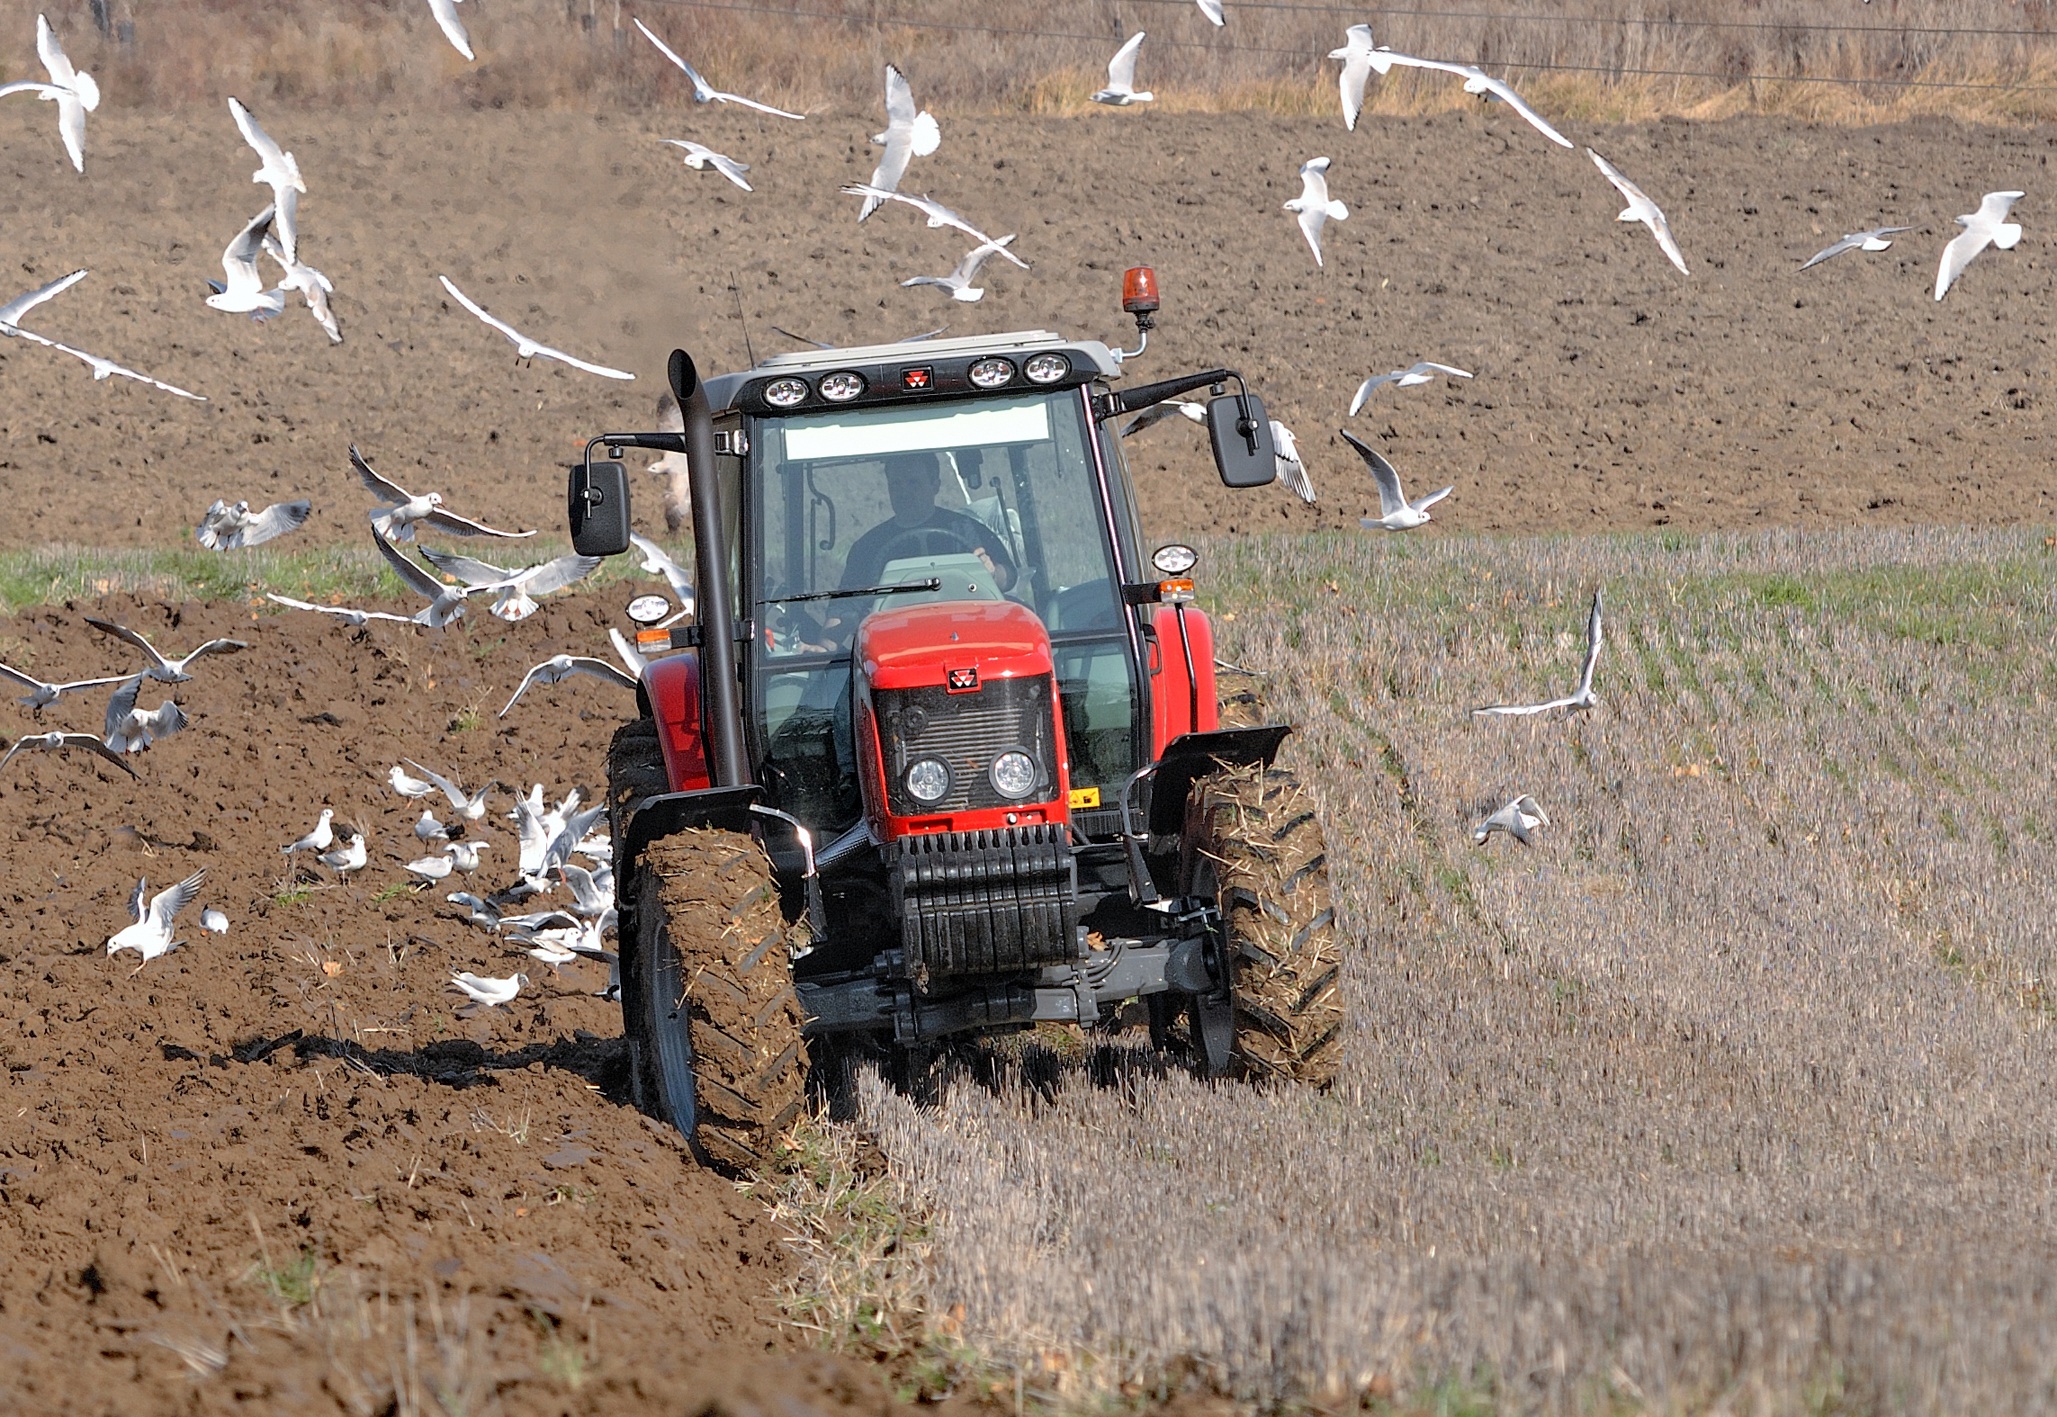
work, landscape, sky, car, hay, tractor, field, harvest, vehicle, mud, soil, blue, agriculture, material, seagulls, racing, plough, labour, agricultural machinery, off road vehicle, work in the fields, automobile make, off roading, off road racing